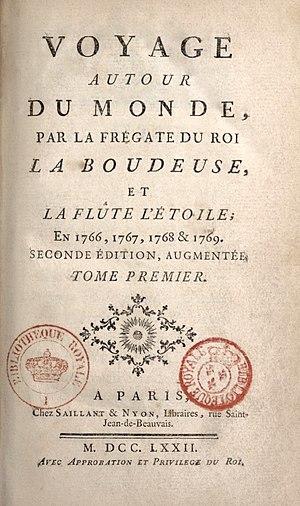
Voyage autour du monde par la frégate du roi La Boudeuse et la flûte L'Étoile
Jean-Paul Faivre est un historien, spécialiste de l'océan Pacifique et de l'océan Indien aux époques pré-coloniale et coloniale, ainsi que des voyages maritimes. Collaborateur régulier du Journal de la Société des océanistes, de la Revue française d'histoire d'outre-mer, et du Bulletin de la Société d'histoire moderne.